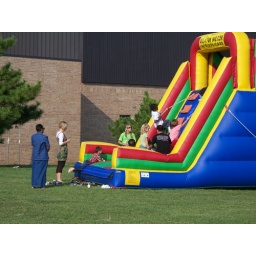
another one of the blow ups, the girl in the green and with the leggins drives a Kiwi Green Honda Element